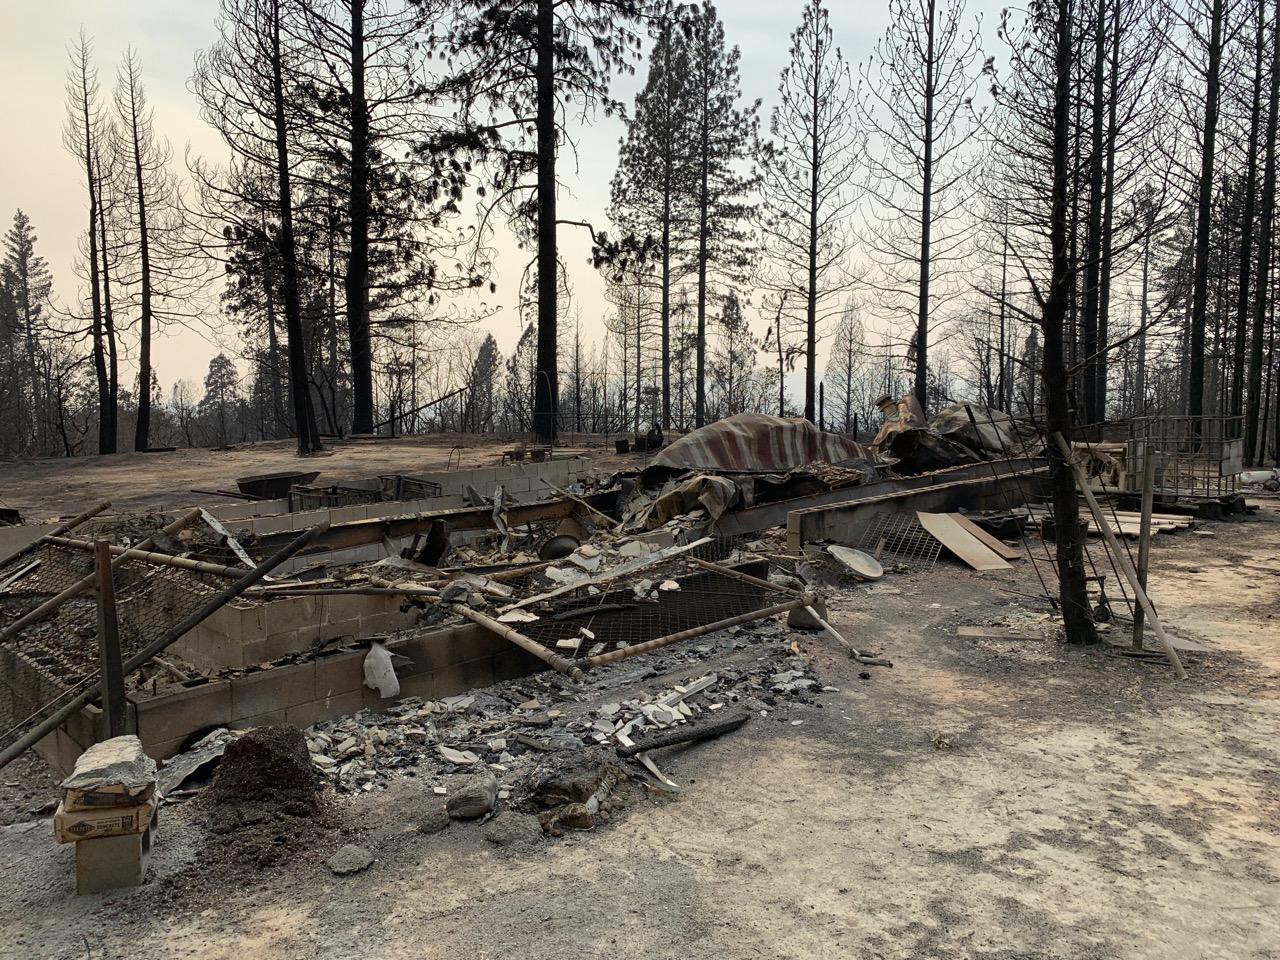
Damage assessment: destroyed